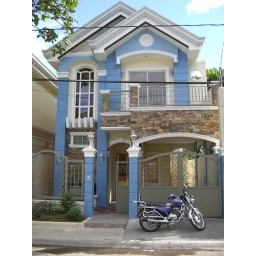
The house, the bedroom in located on the 2nd floor with the private balcony